Rekingen

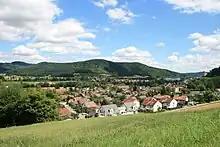
Rekingen

In 1956 an excavation discovered the remains of a Roman era estate (made with bricks from the 11th and 21st Legion in Vindonissa). Another excavation discovered Alamanni graves to the north of the train station. The modern municipality of Rekingen is first mentioned in 1261 as "Rechunch". Rekingen belonged to the court of Klingnau, which from 1415 until 1798 was under the high court of Baden. The low court right lay with the Bishop of Constance and was exercised by Zurzach Abbey. During the Protestant Reformation the majority of the citizens converted of the new faith. In 1678, two canons from Zurzach, Johann Rudolf and Johann Jakob Schmid from Baar, built the "Metzgerhof" house and chapel. The chapel was deconsecrated in 1878 and since 1980 the old wine press building has been used as an ecumenical chapel. In 1790 the village school was segregated along denominational lines and was reintegrated in 1852.